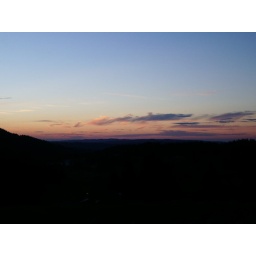
So...I don't know how to take sunset photos. There are cows with bells in that black area :/